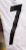
Number: 7